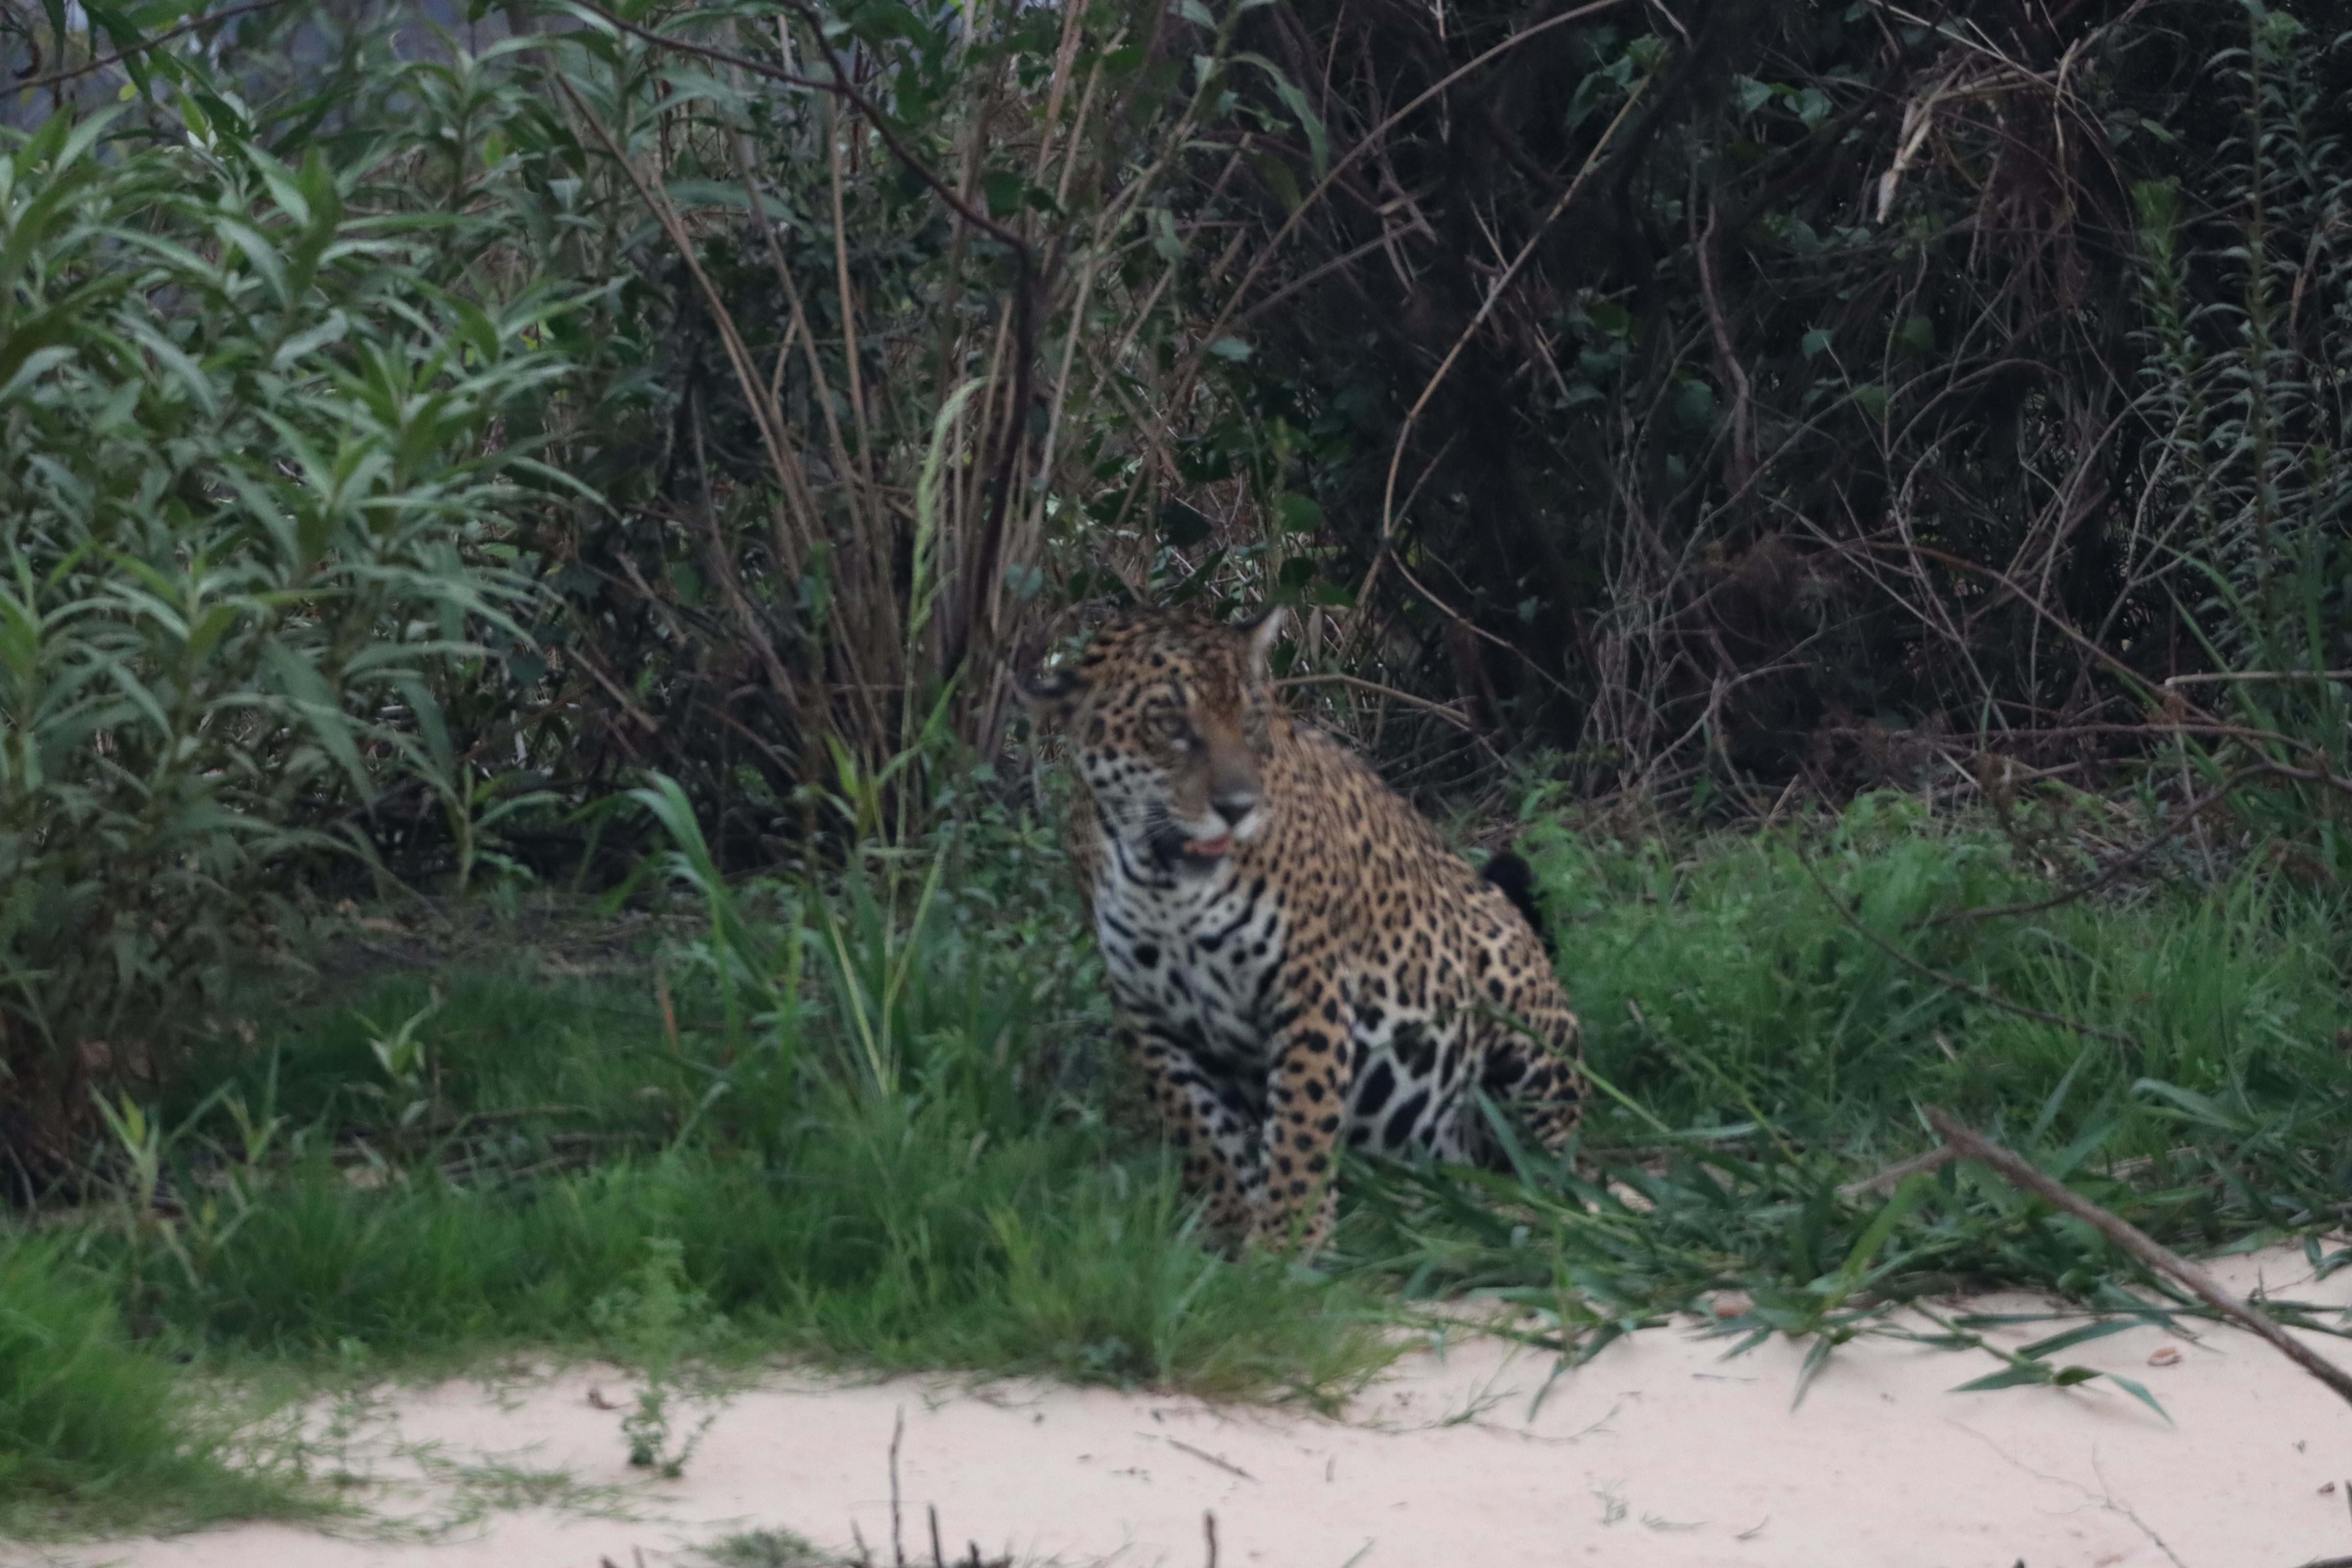
Jaguar: Pixana